Baaz (1992 film)

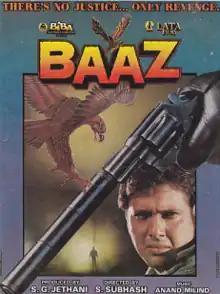
Promotional Poster

Baaz is a 1992 Indian Hindi-language thriller drama film directed by S. Subhash, starring Govinda and Sonam. The film was a remake of Tamil film "Jeeva" (1988).